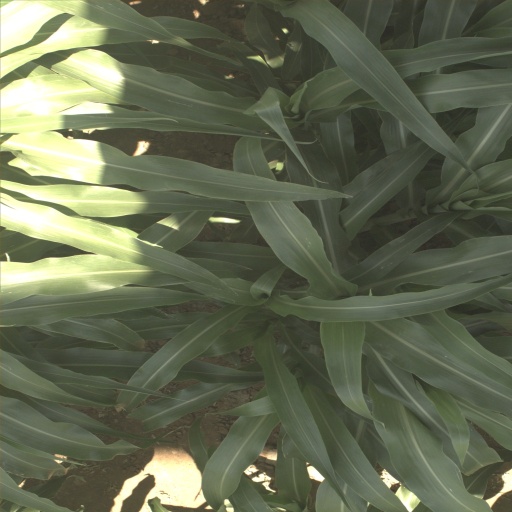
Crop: sorghum